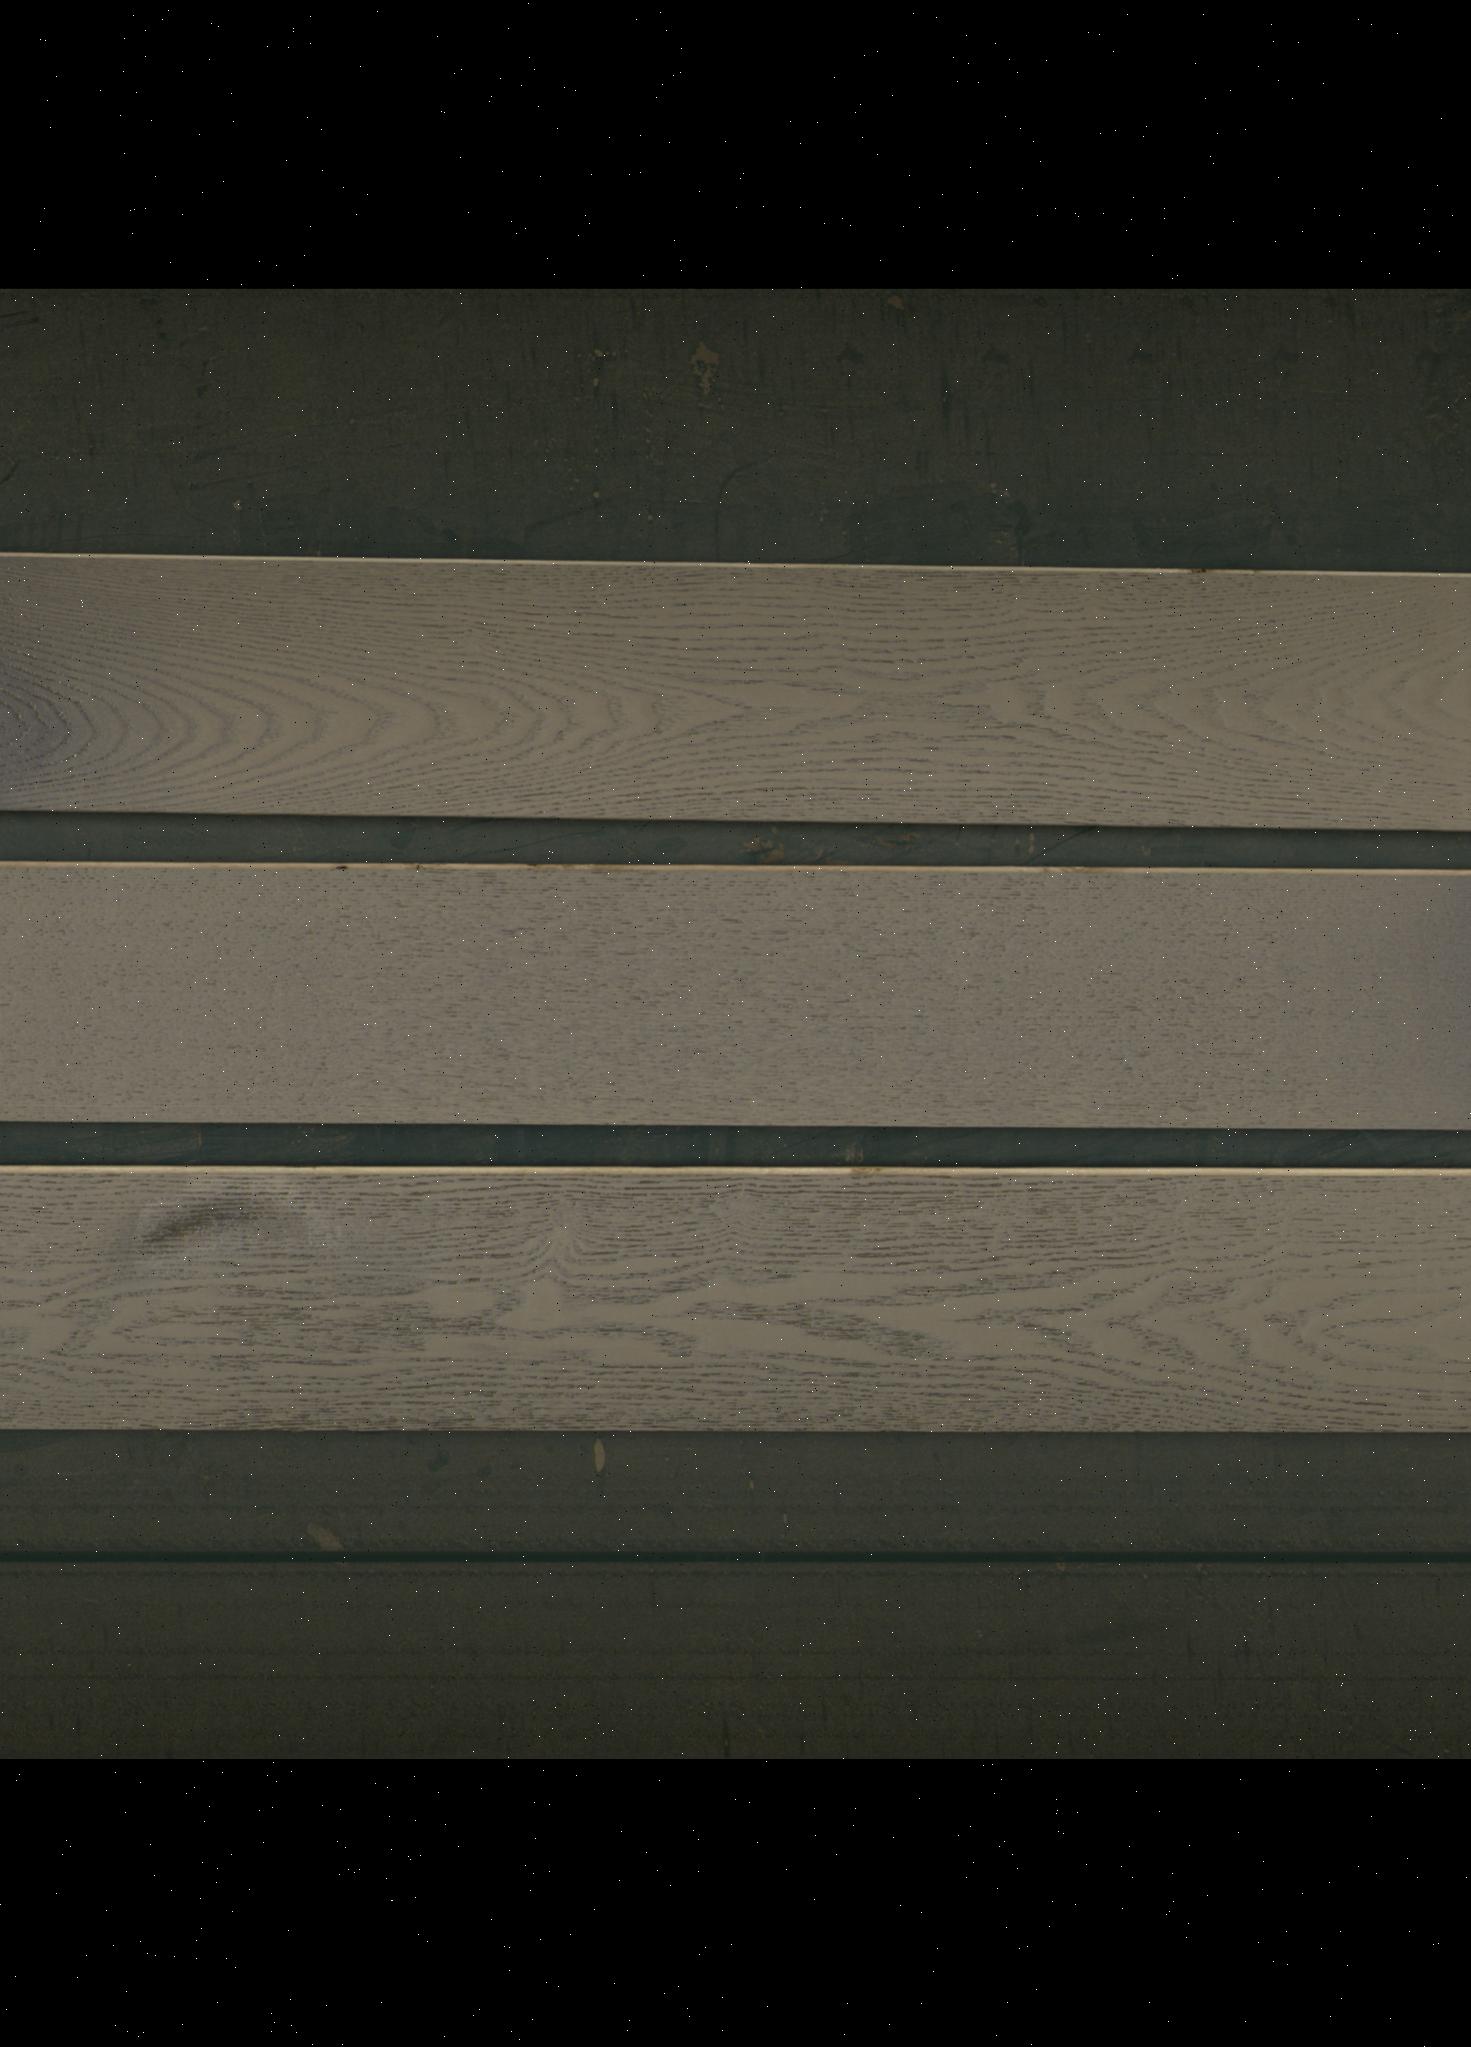
Label: mixers